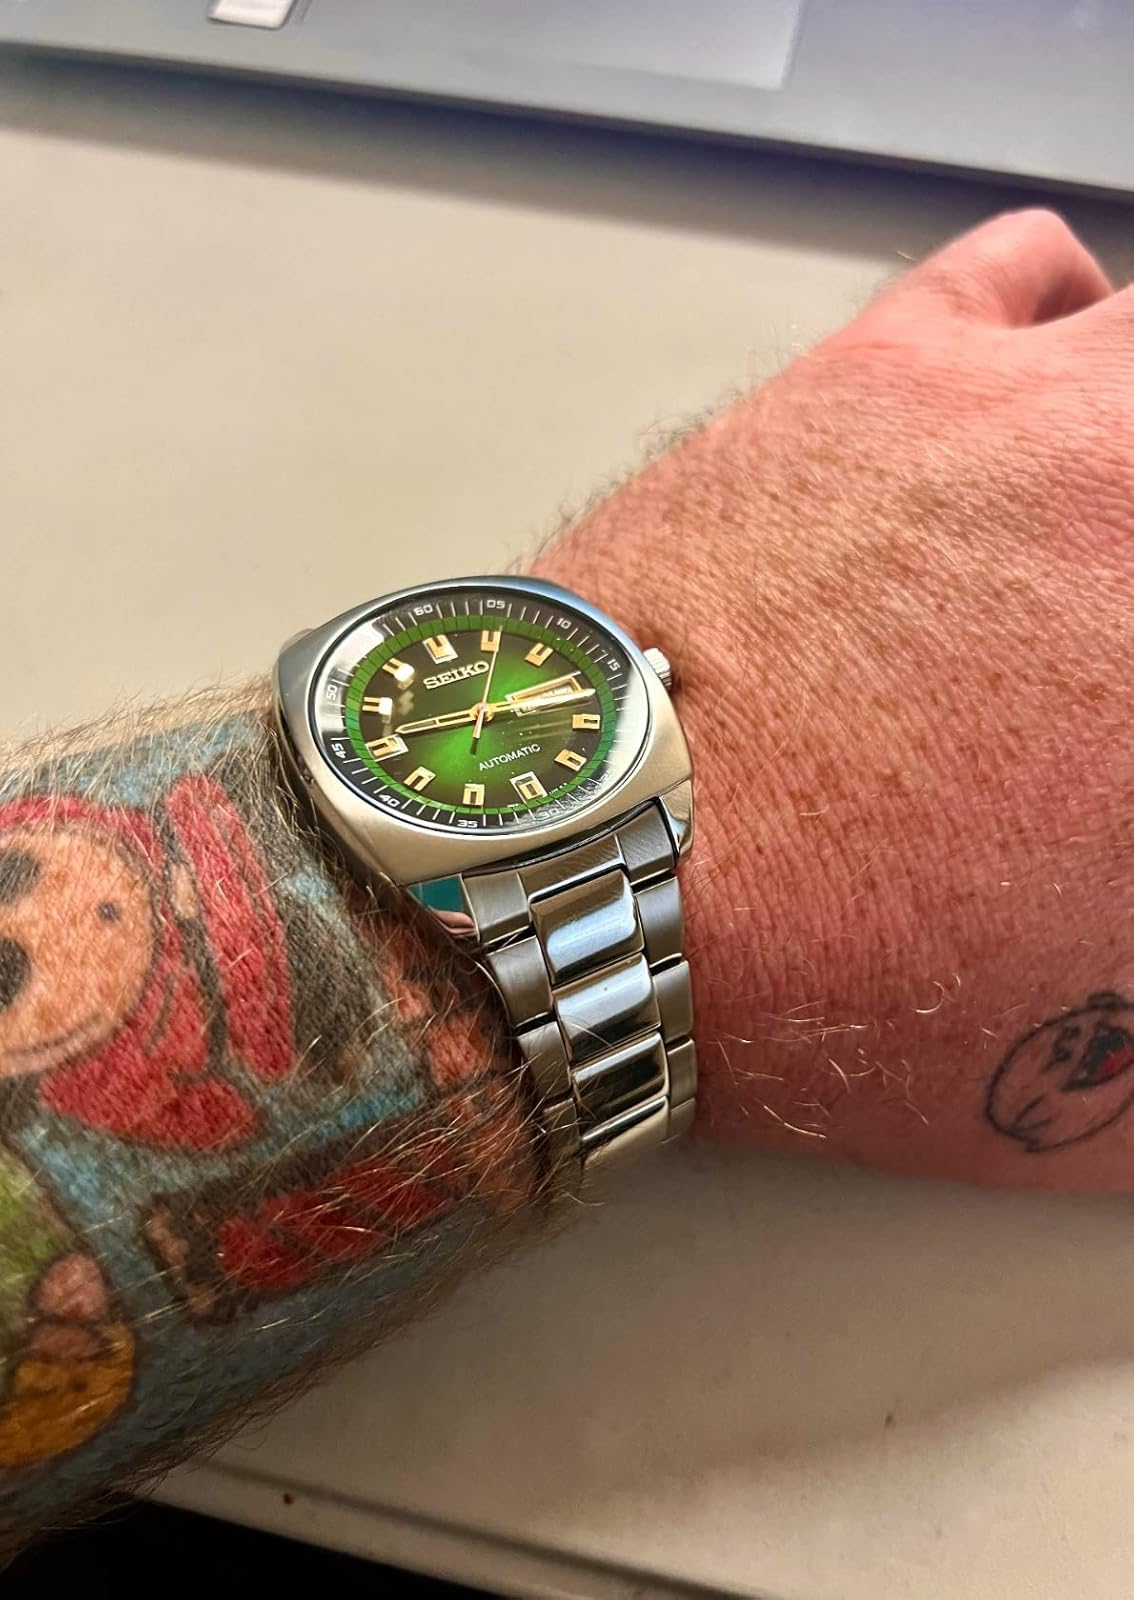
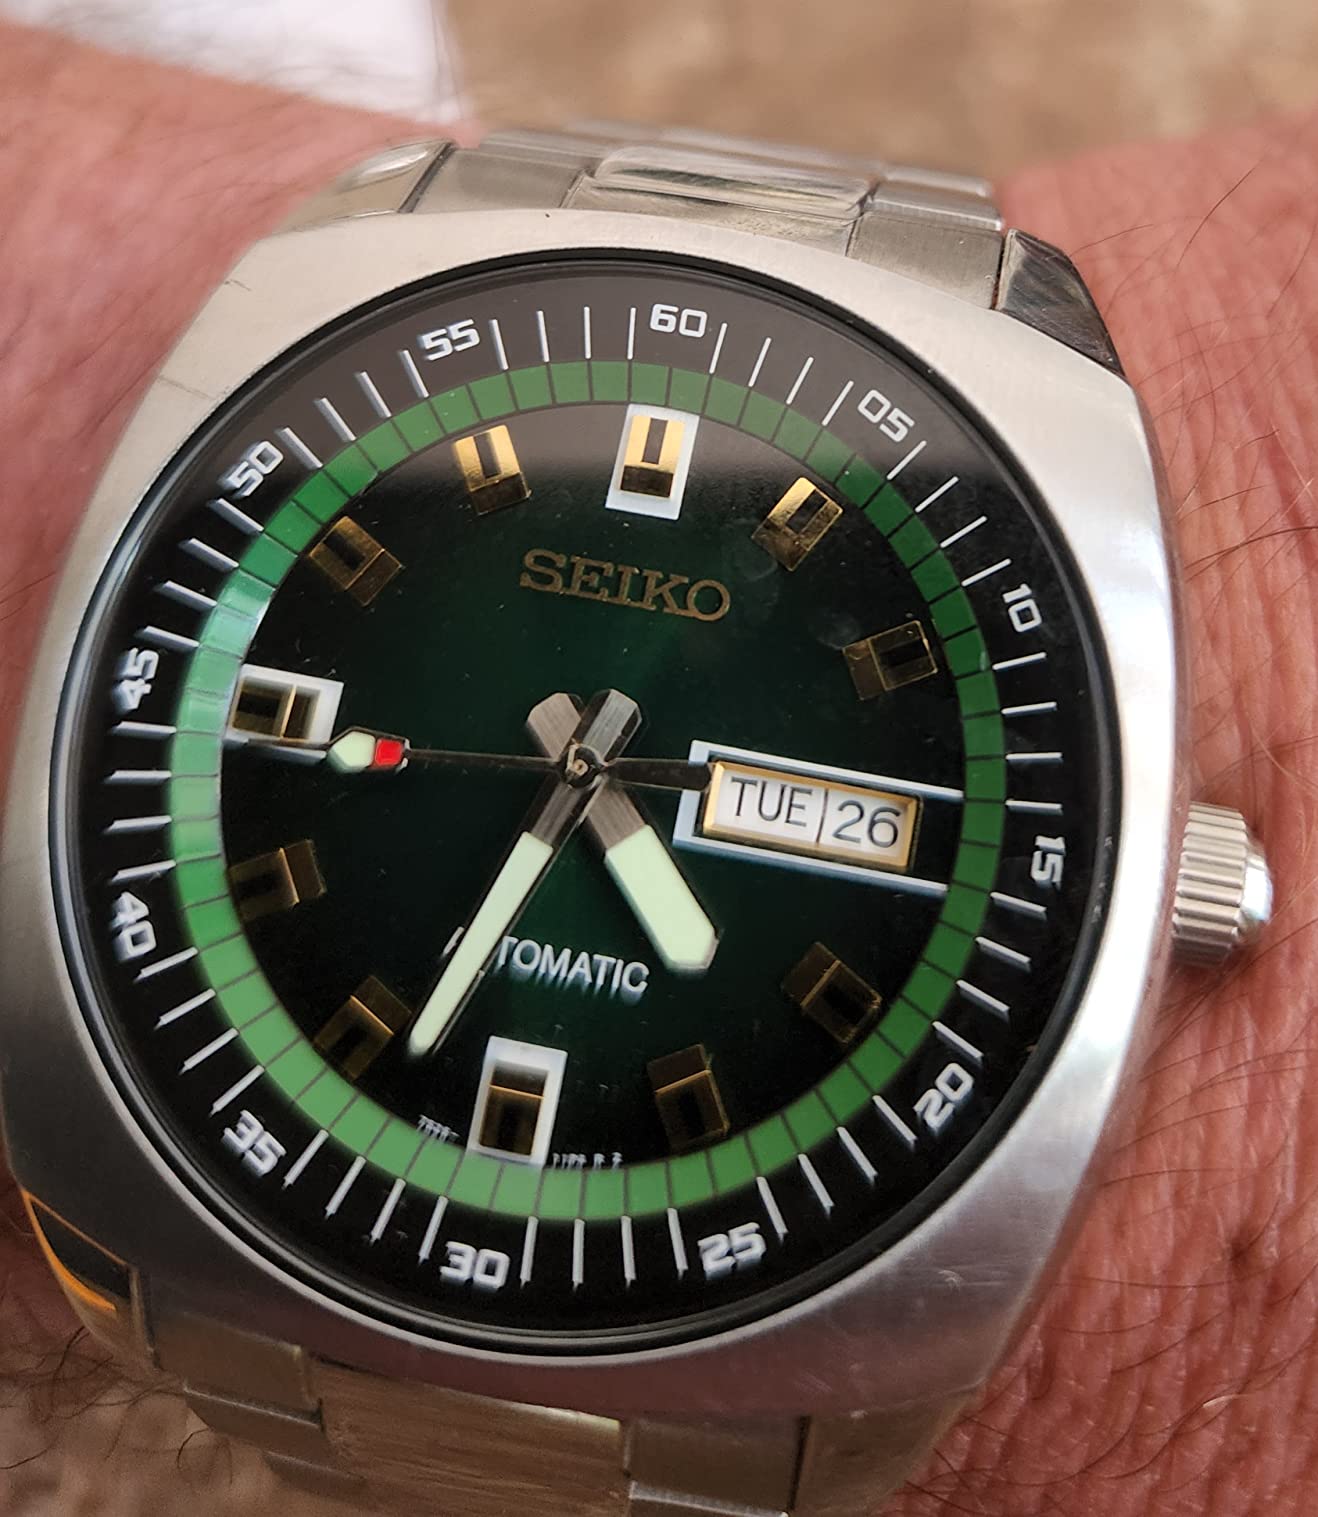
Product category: accessories_watch
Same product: yes